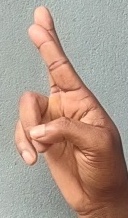
ASL sign: R